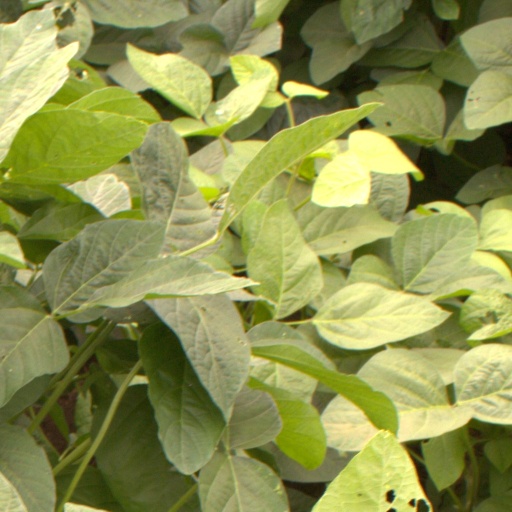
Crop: soybean